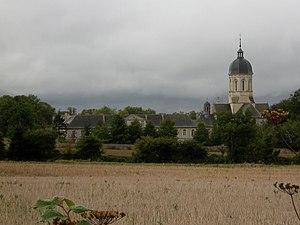
L′abbaye Saint-Martin de Mondaye vue de loin. This building is en partie classé, en partie inscrit au titre des Monuments Historiques. It is indexed in the Base Mérimée, a database of architectural heritage maintained by the French Ministry of Culture,
Saint-Martin de Mondaye est une abbaye de l'ordre des Prémontrés, située en France à Juaye-Mondaye, dans le Calvados, édifiée dans la campagne du Bessin, à neuf kilomètres au sud de Bayeux. Fondée en 1200, elle est la seule abbaye canoniale de l'ordre des Prémontrés encore en activité de Normandie, et comprend plus de quarante frères, de toutes les générations, répartis entre Mondaye et ses deux prieurés, à Conques et à Tarbes.